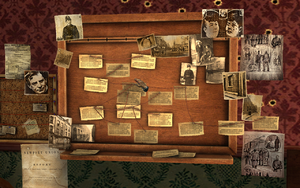
Capture d'écran du jeu Sherlock Holmes contre Jack l'Éventreur. Il s'agit du mur du 221b, Baker Street, sur lequel ont été épinglées de nombreuses photos liées aux meurtres de Whitechapel.
Sherlock Holmes contre Jack l'Éventreur est un jeu vidéo d'aventure développé par Frogwares, sorti en France sur PC le 30 avril 2009. Le jeu a ensuite été porté sur Xbox 360 par le studio français Spiders le 19 novembre 2009. Étant le cinquième volet de la série « Sherlock Holmes » développée par Frogwares, le jeu est parfois désigné par les joueurs sous l'abréviation « Sherlock Holmes 5 » ou « SH5 ».